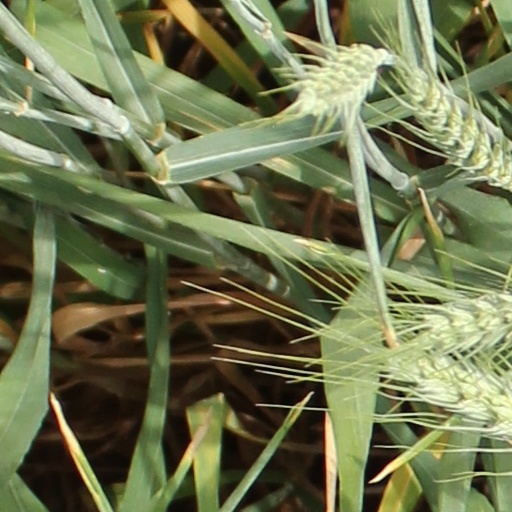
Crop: wheat